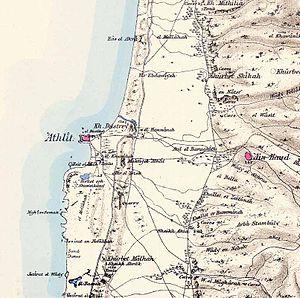
Atlit est une municipalité de type agricole fondée en 1903 et située sur la côte nord méditerranéenne, aux pieds du mont Carmel, à 20 kilomètres au sud de Haïfa, en Israël.